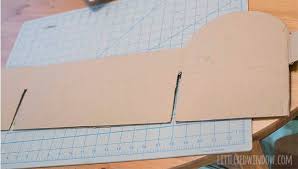
Label: cardboard